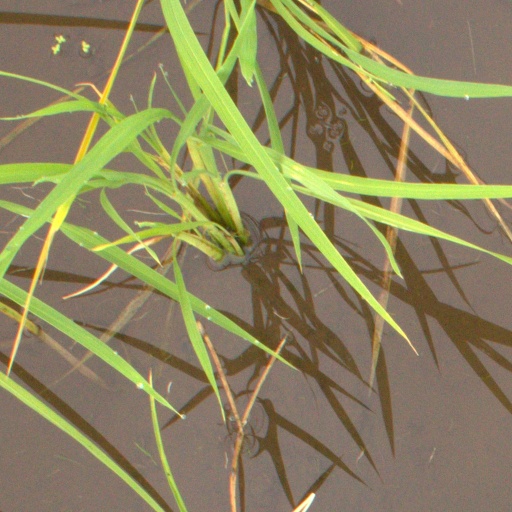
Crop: rice